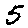
Label: 5